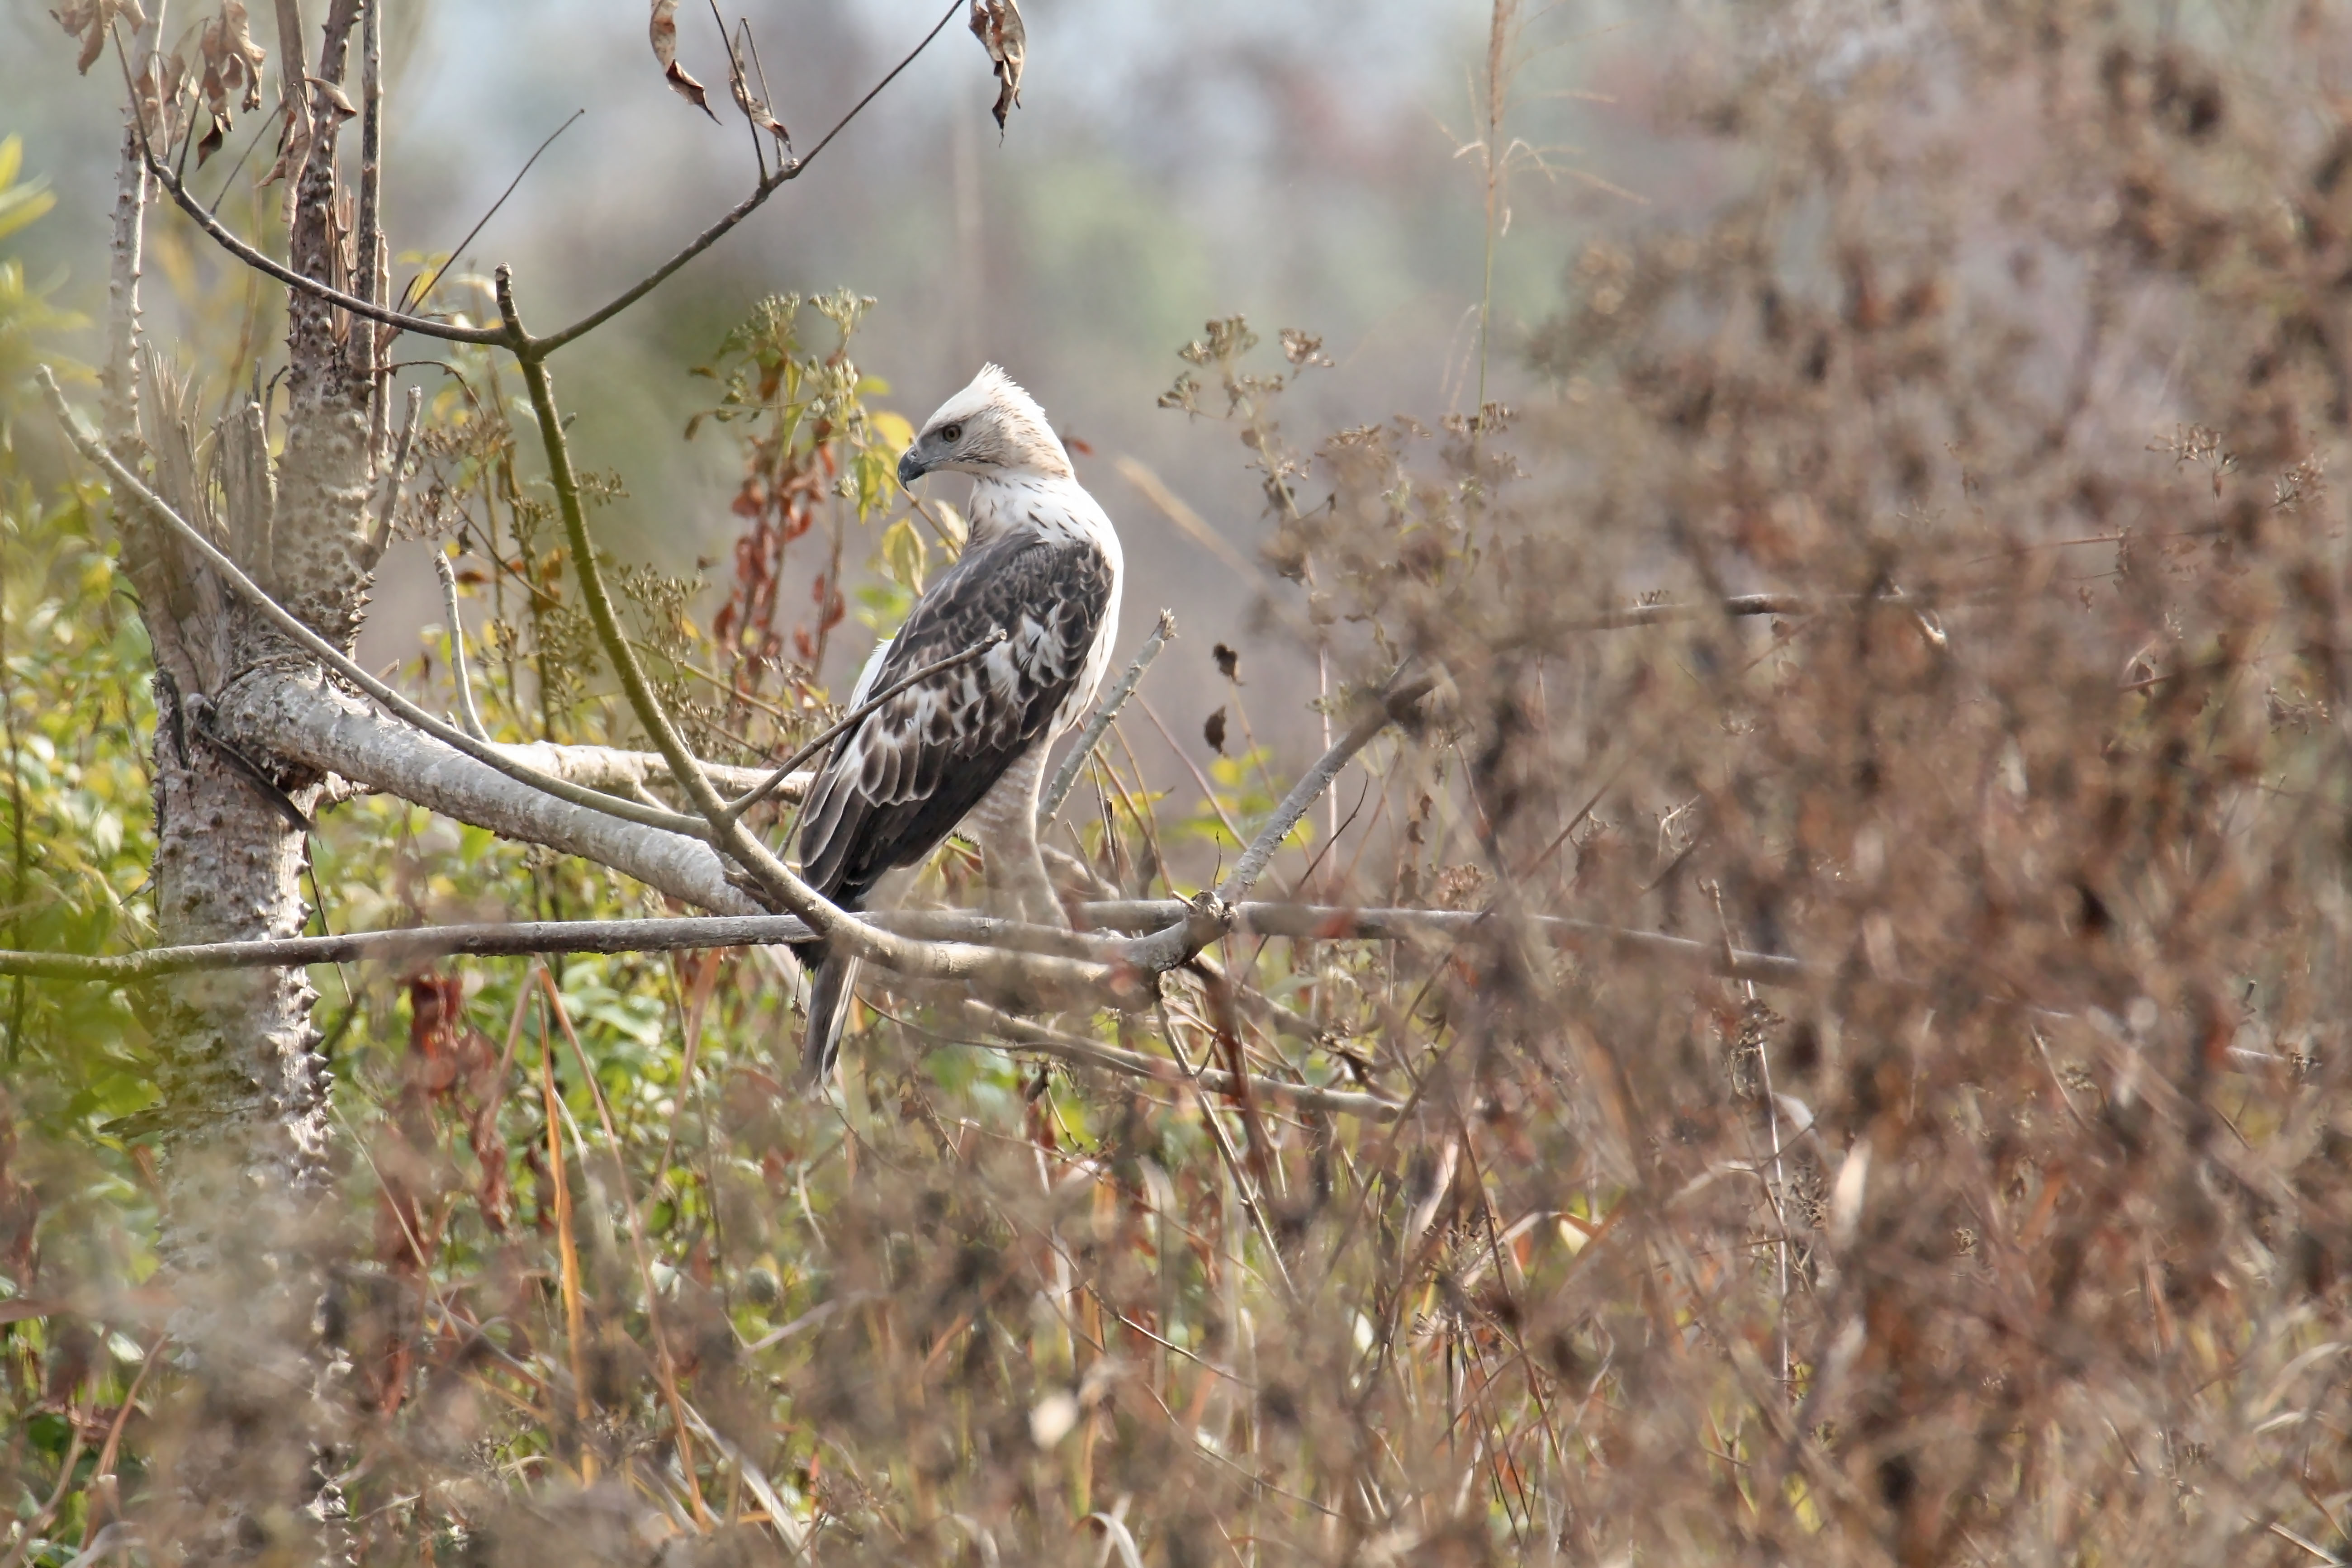
bird, plant, branch, twig, beak, feather, wood, falconiformes, snowy owl, perching bird, wildlife, tree, grass, wing, accipitridae, accipitriformes, natural material, bird of prey, terrestrial animal, subshrub, buzzard, plant stem, finch